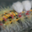
Label: caterpillar